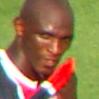
Age: 31